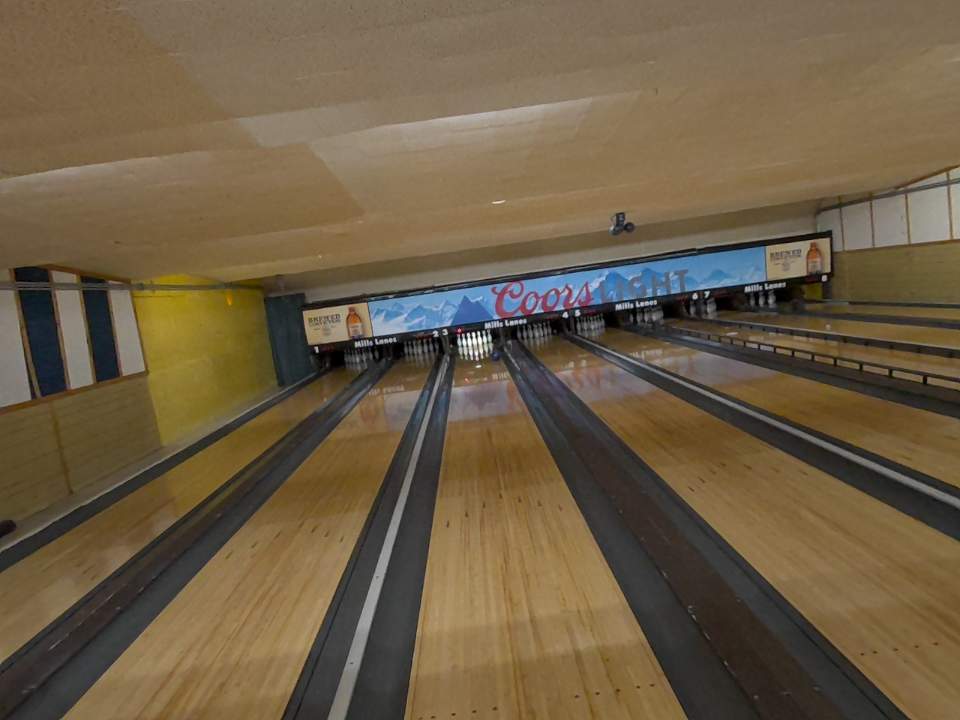
Object: bowling_ball